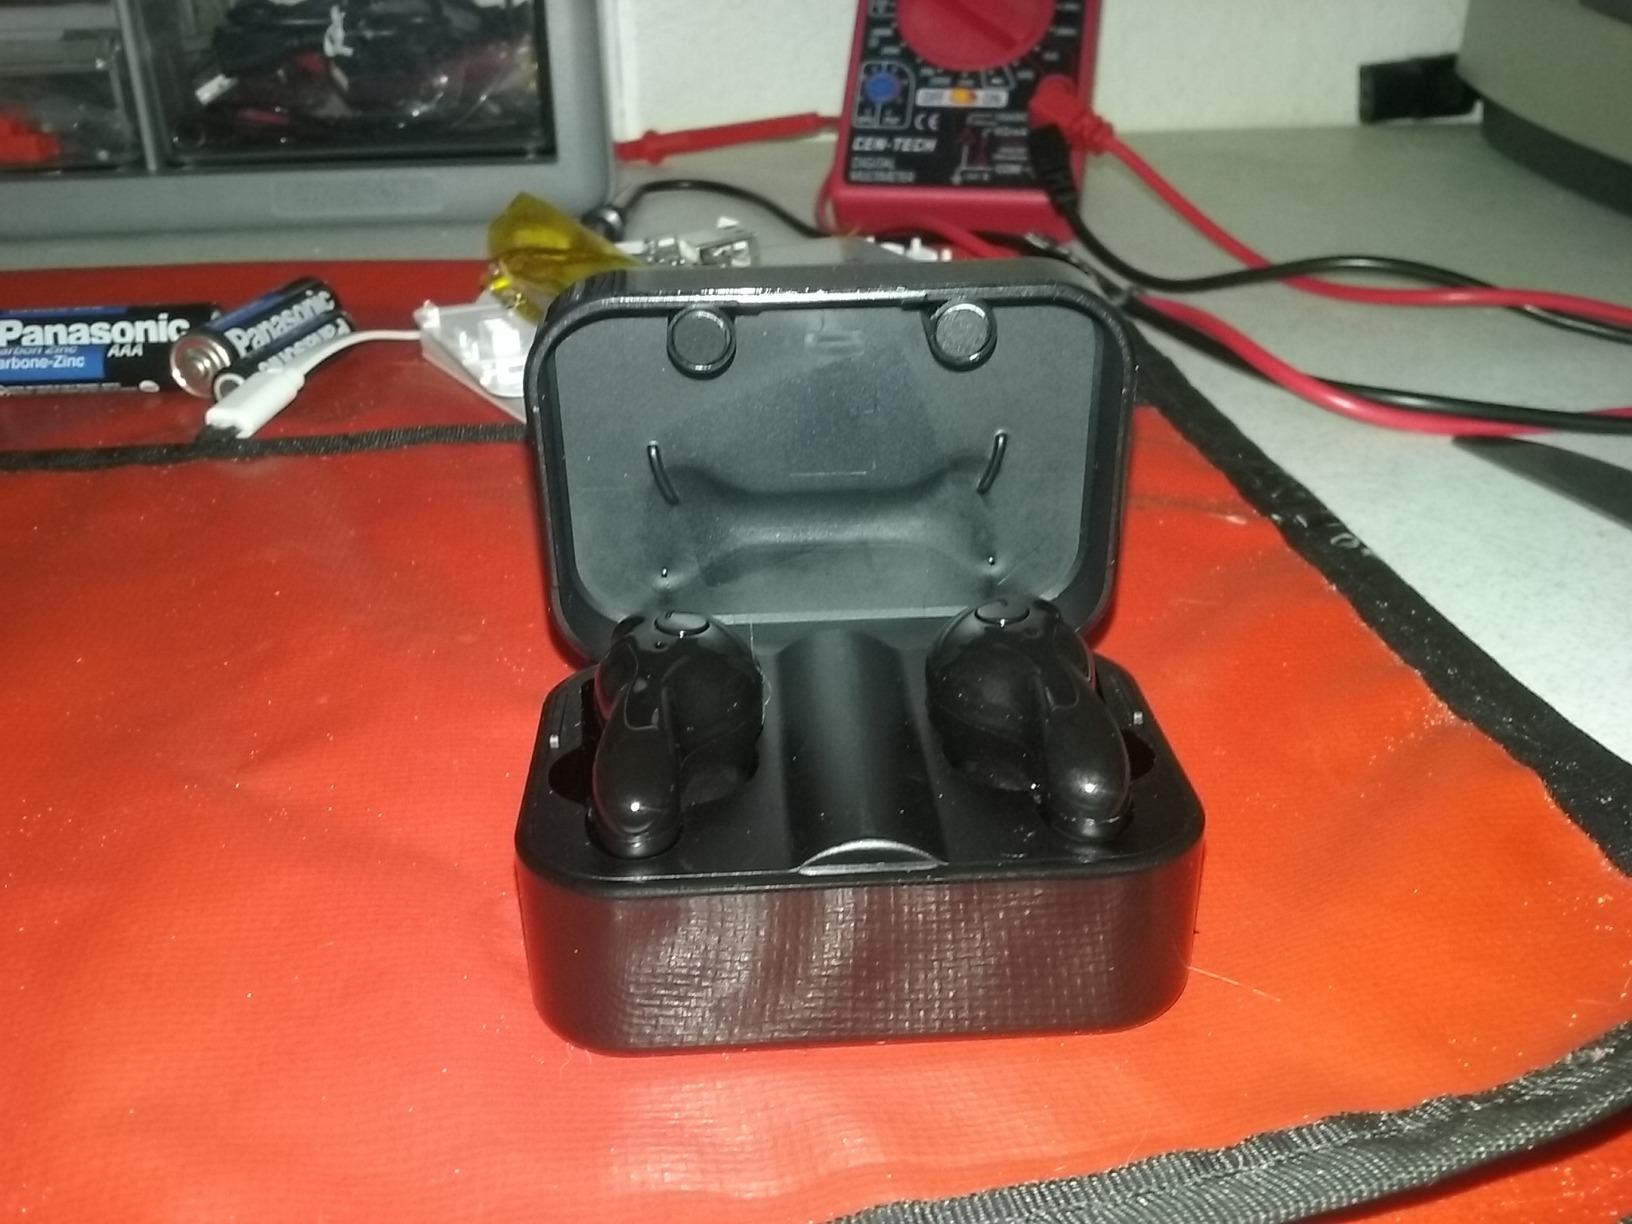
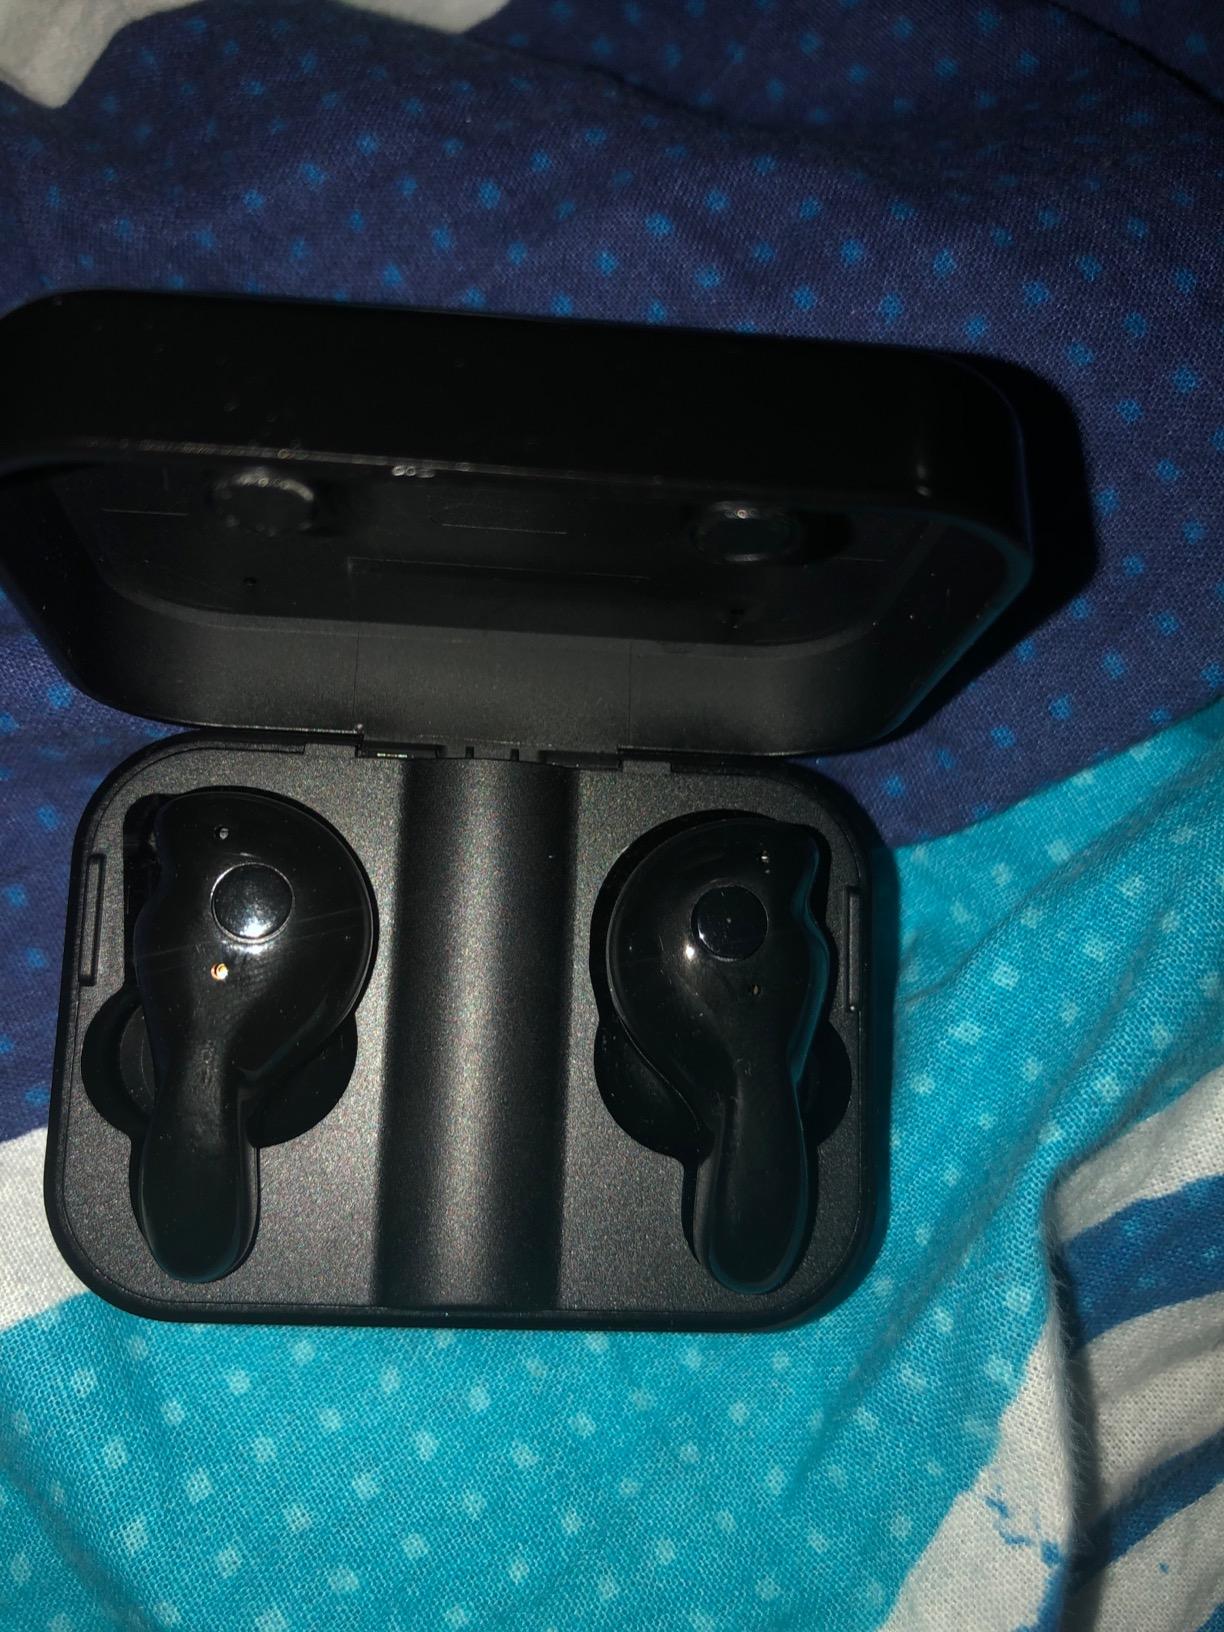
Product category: earbuds
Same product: yes